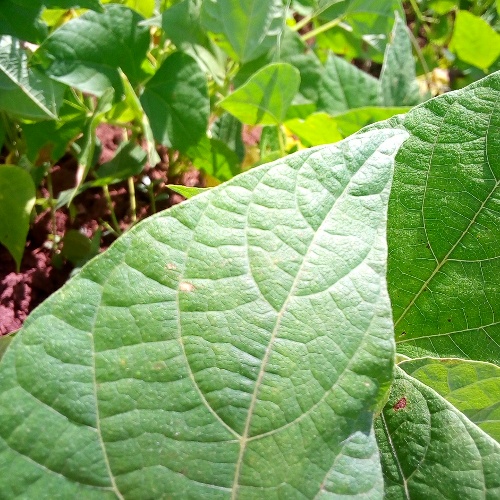
Leaf condition: healthy